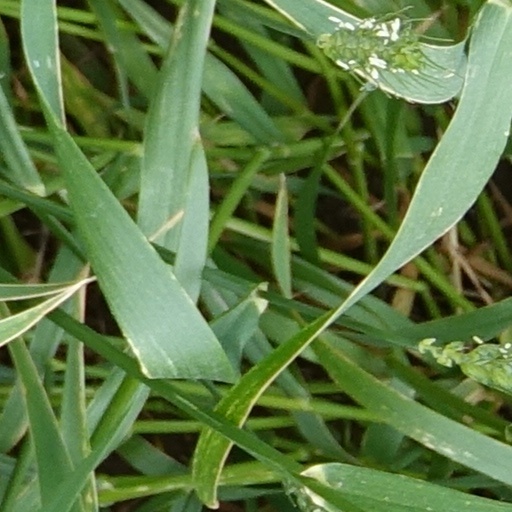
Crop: wheat